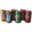
Label: can